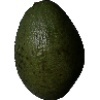
Label: Avocado 1